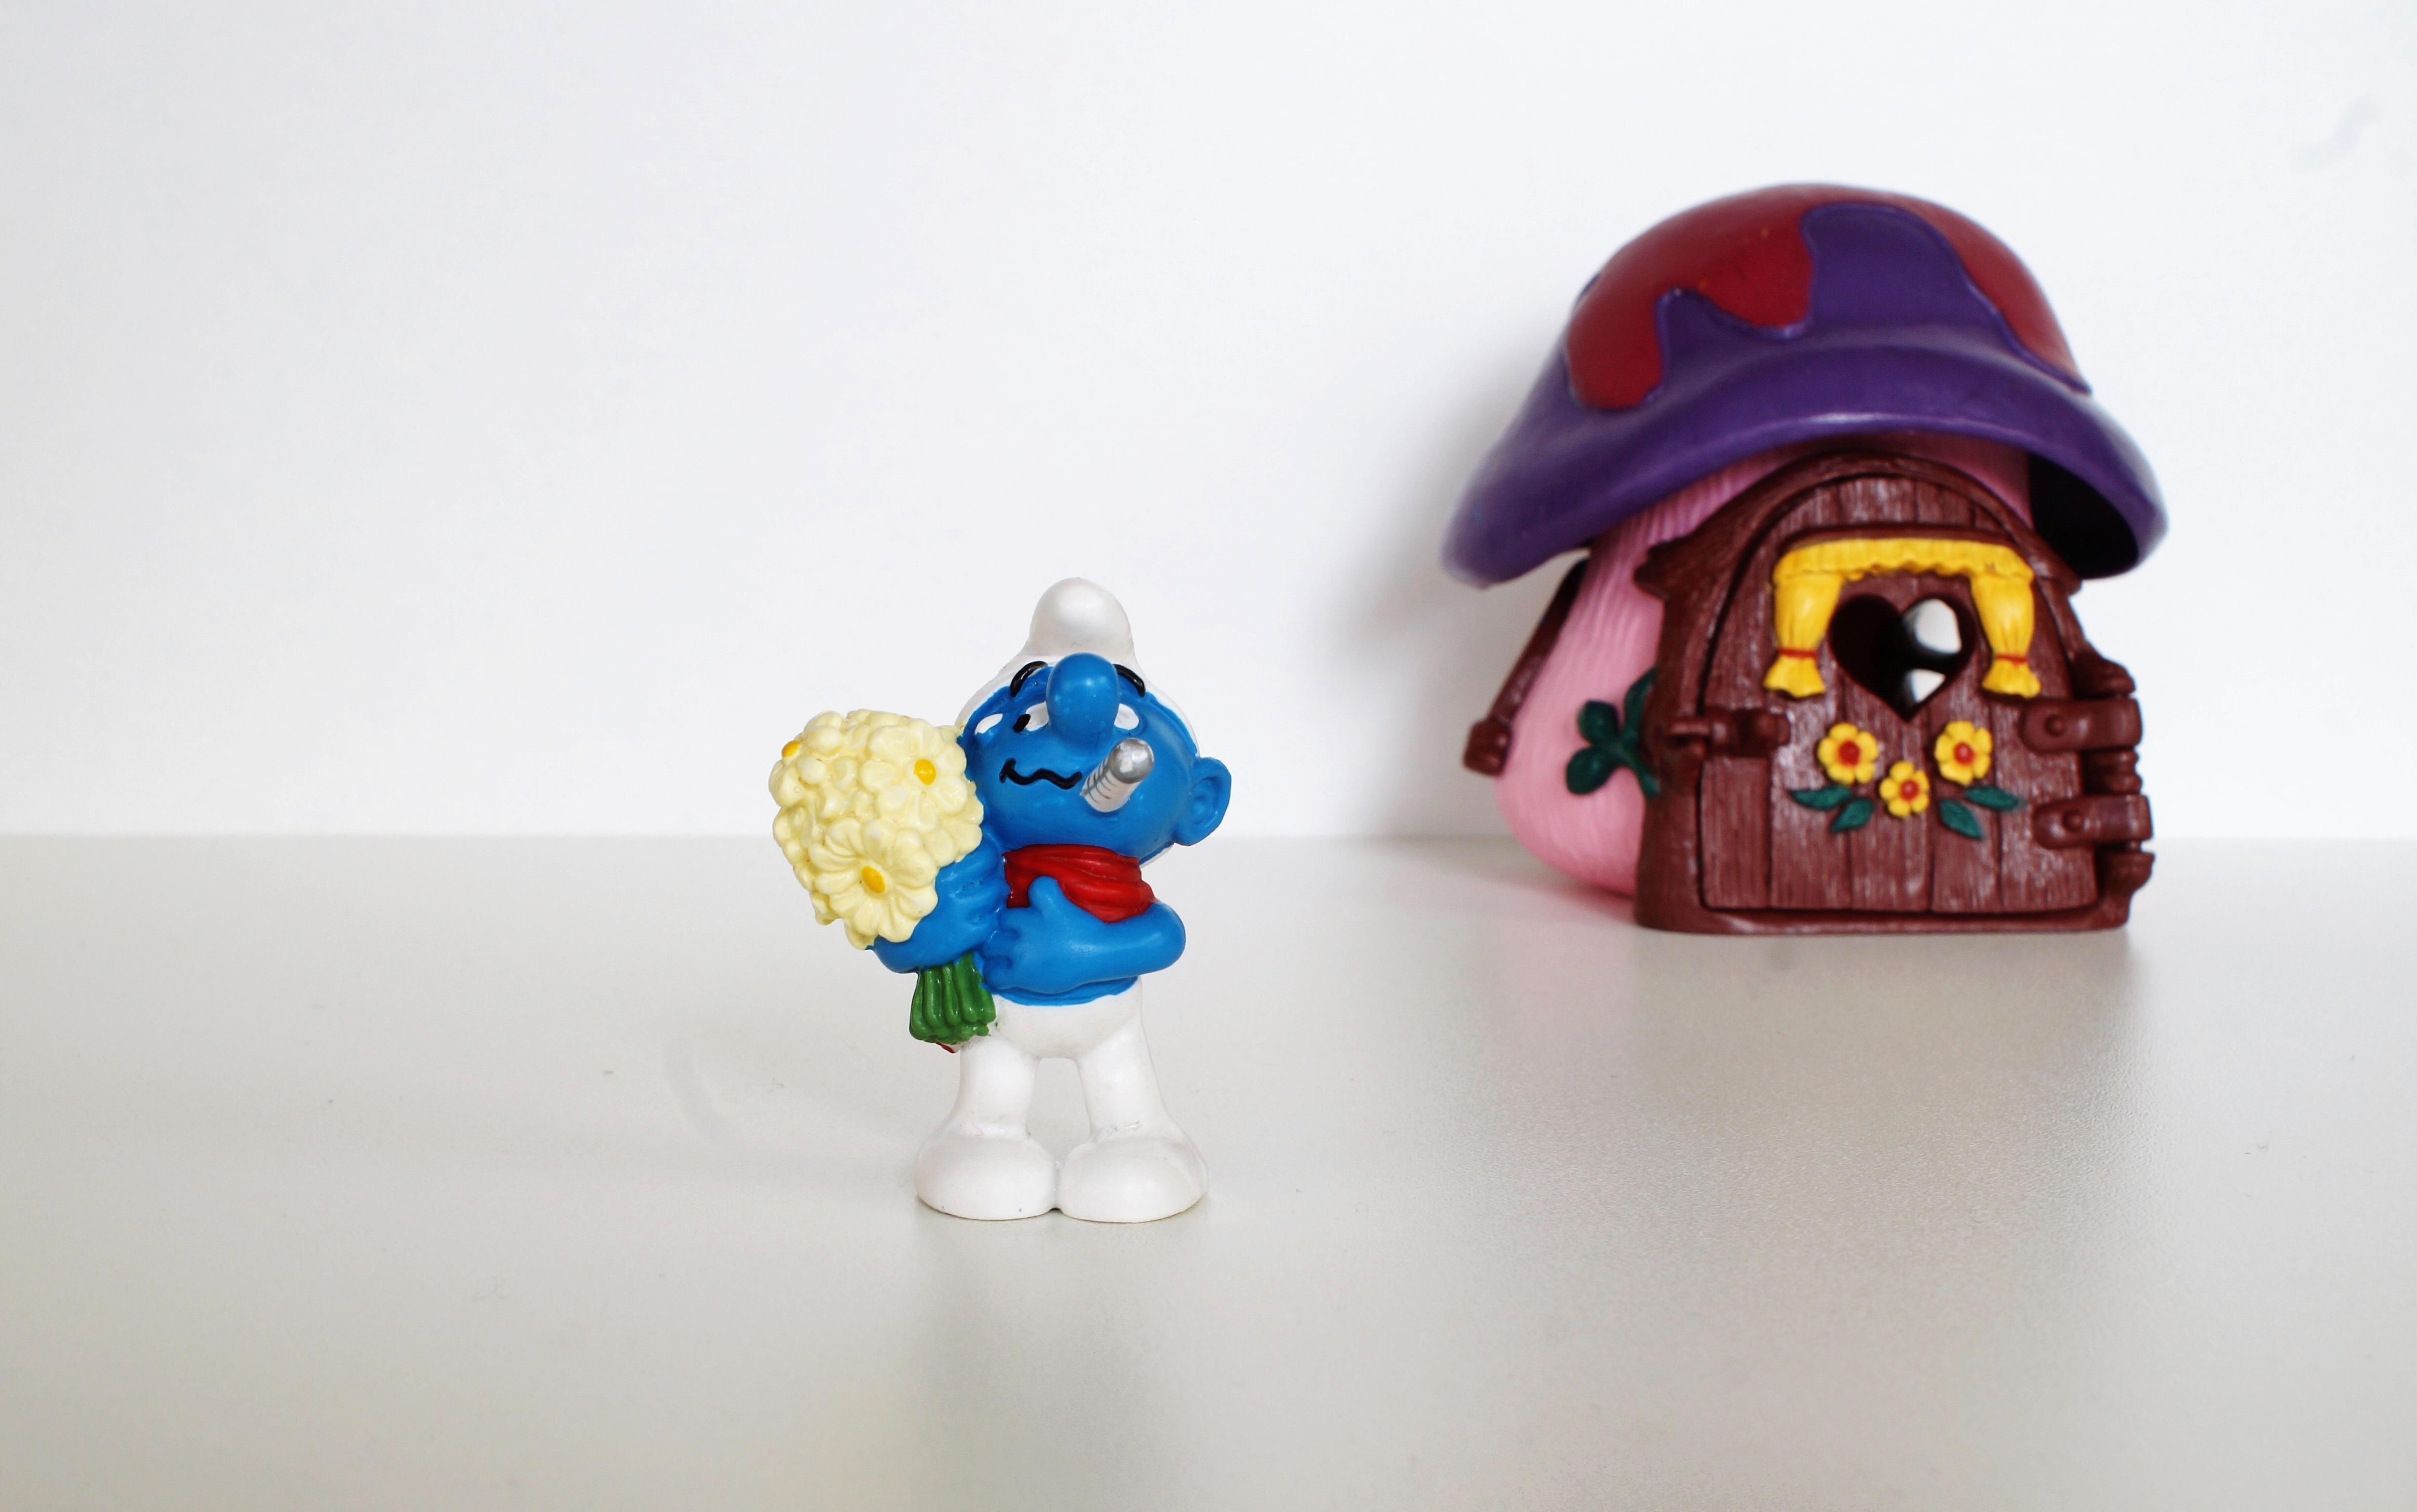
decoration, blue, lighting, toy, figure, figurine, toys, smurfs, collect, smurf, free image